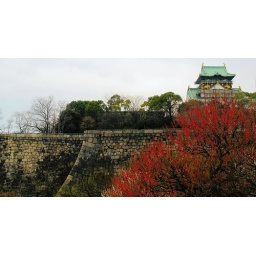
final red fire in Osaka castle